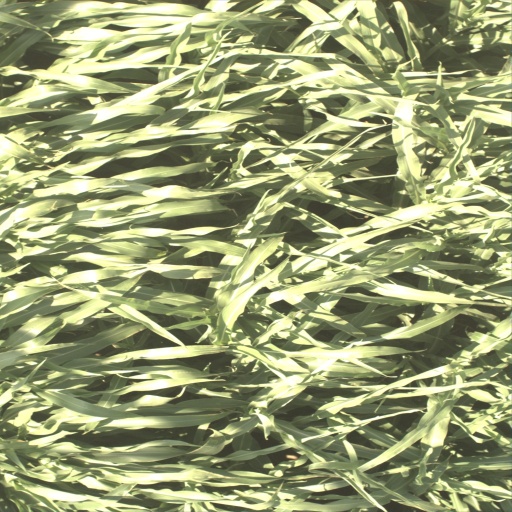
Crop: sorghum